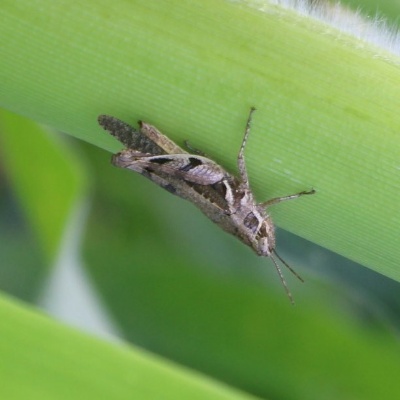
Crop: Maize
Condition: grasshoper